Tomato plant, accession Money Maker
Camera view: horizontal (90 deg, fisheye); turntable rotation: 300 degrees
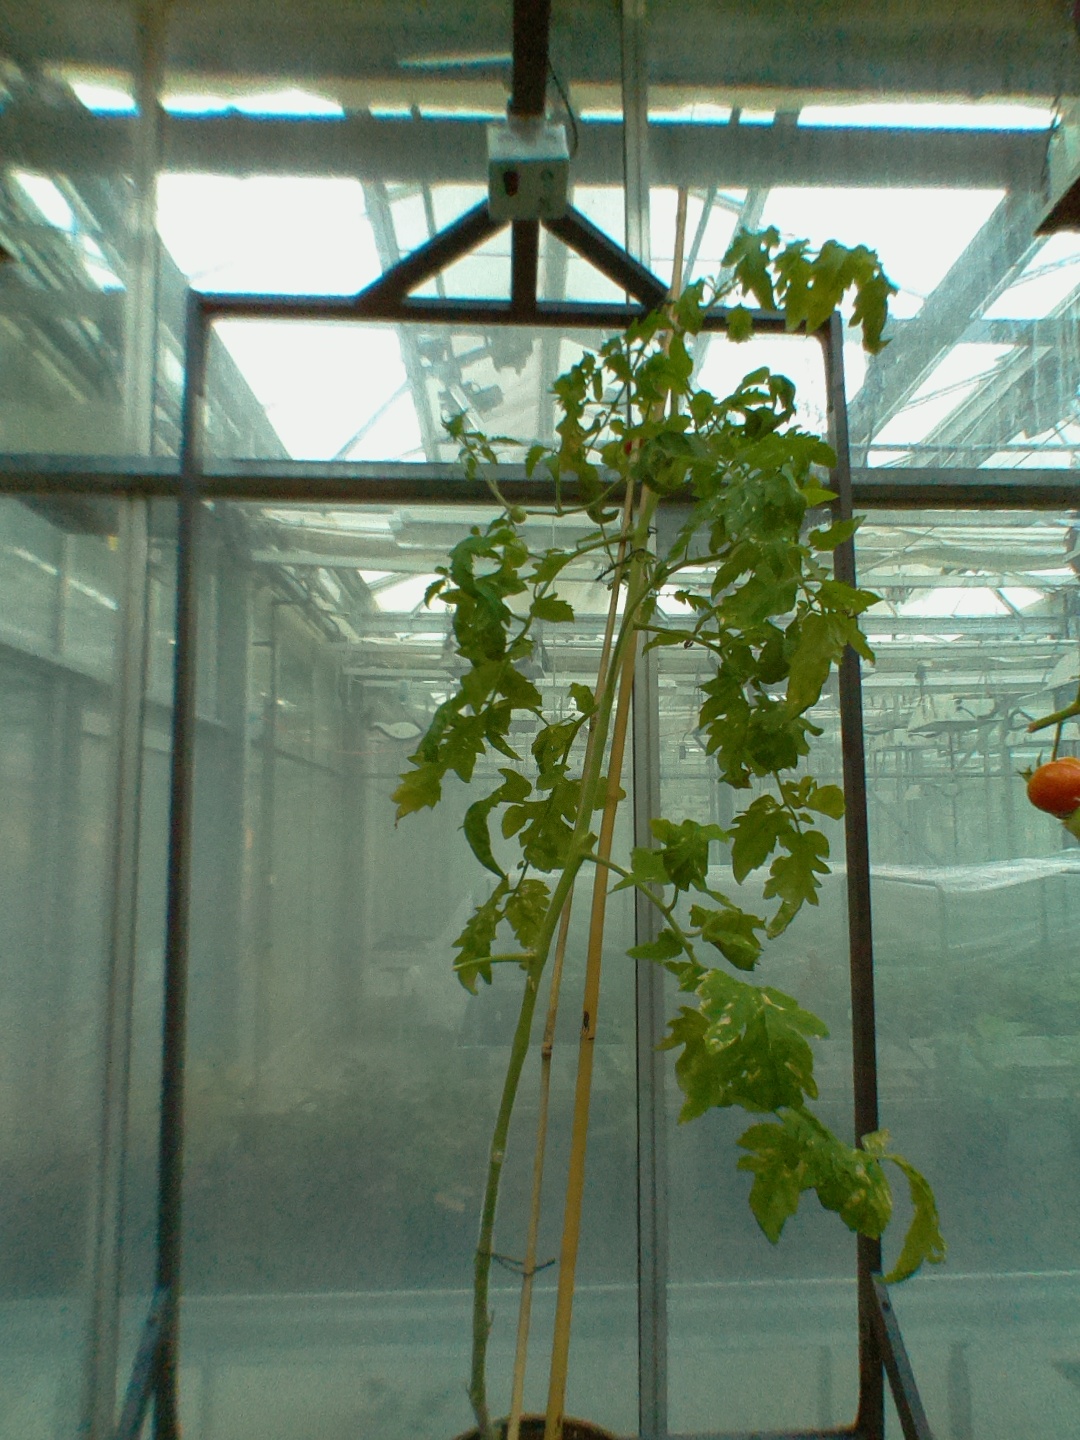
BBCH growth stage 83: 30%-40% of fruits show typical fully ripe color